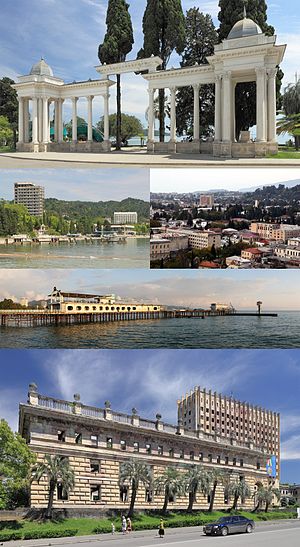
Sukhumi
I baggrunden kan man se regeringsbygningen i Abkhasien som blev ødelagt under konflikten med Georgien i 1993. Bygningen er stadig en ruin.
Sukhumi er hovedstaden i Abkhasien, en de facto selvstændig republik, som internationalt bliver regnet som en autonom republik i Georgien. Byen har en lang historie, og blev hårdt ramt under den georgisk-abkhasiske konflikt tidligt i 1990'erne. Sukhumi har 81.546 indbyggere.